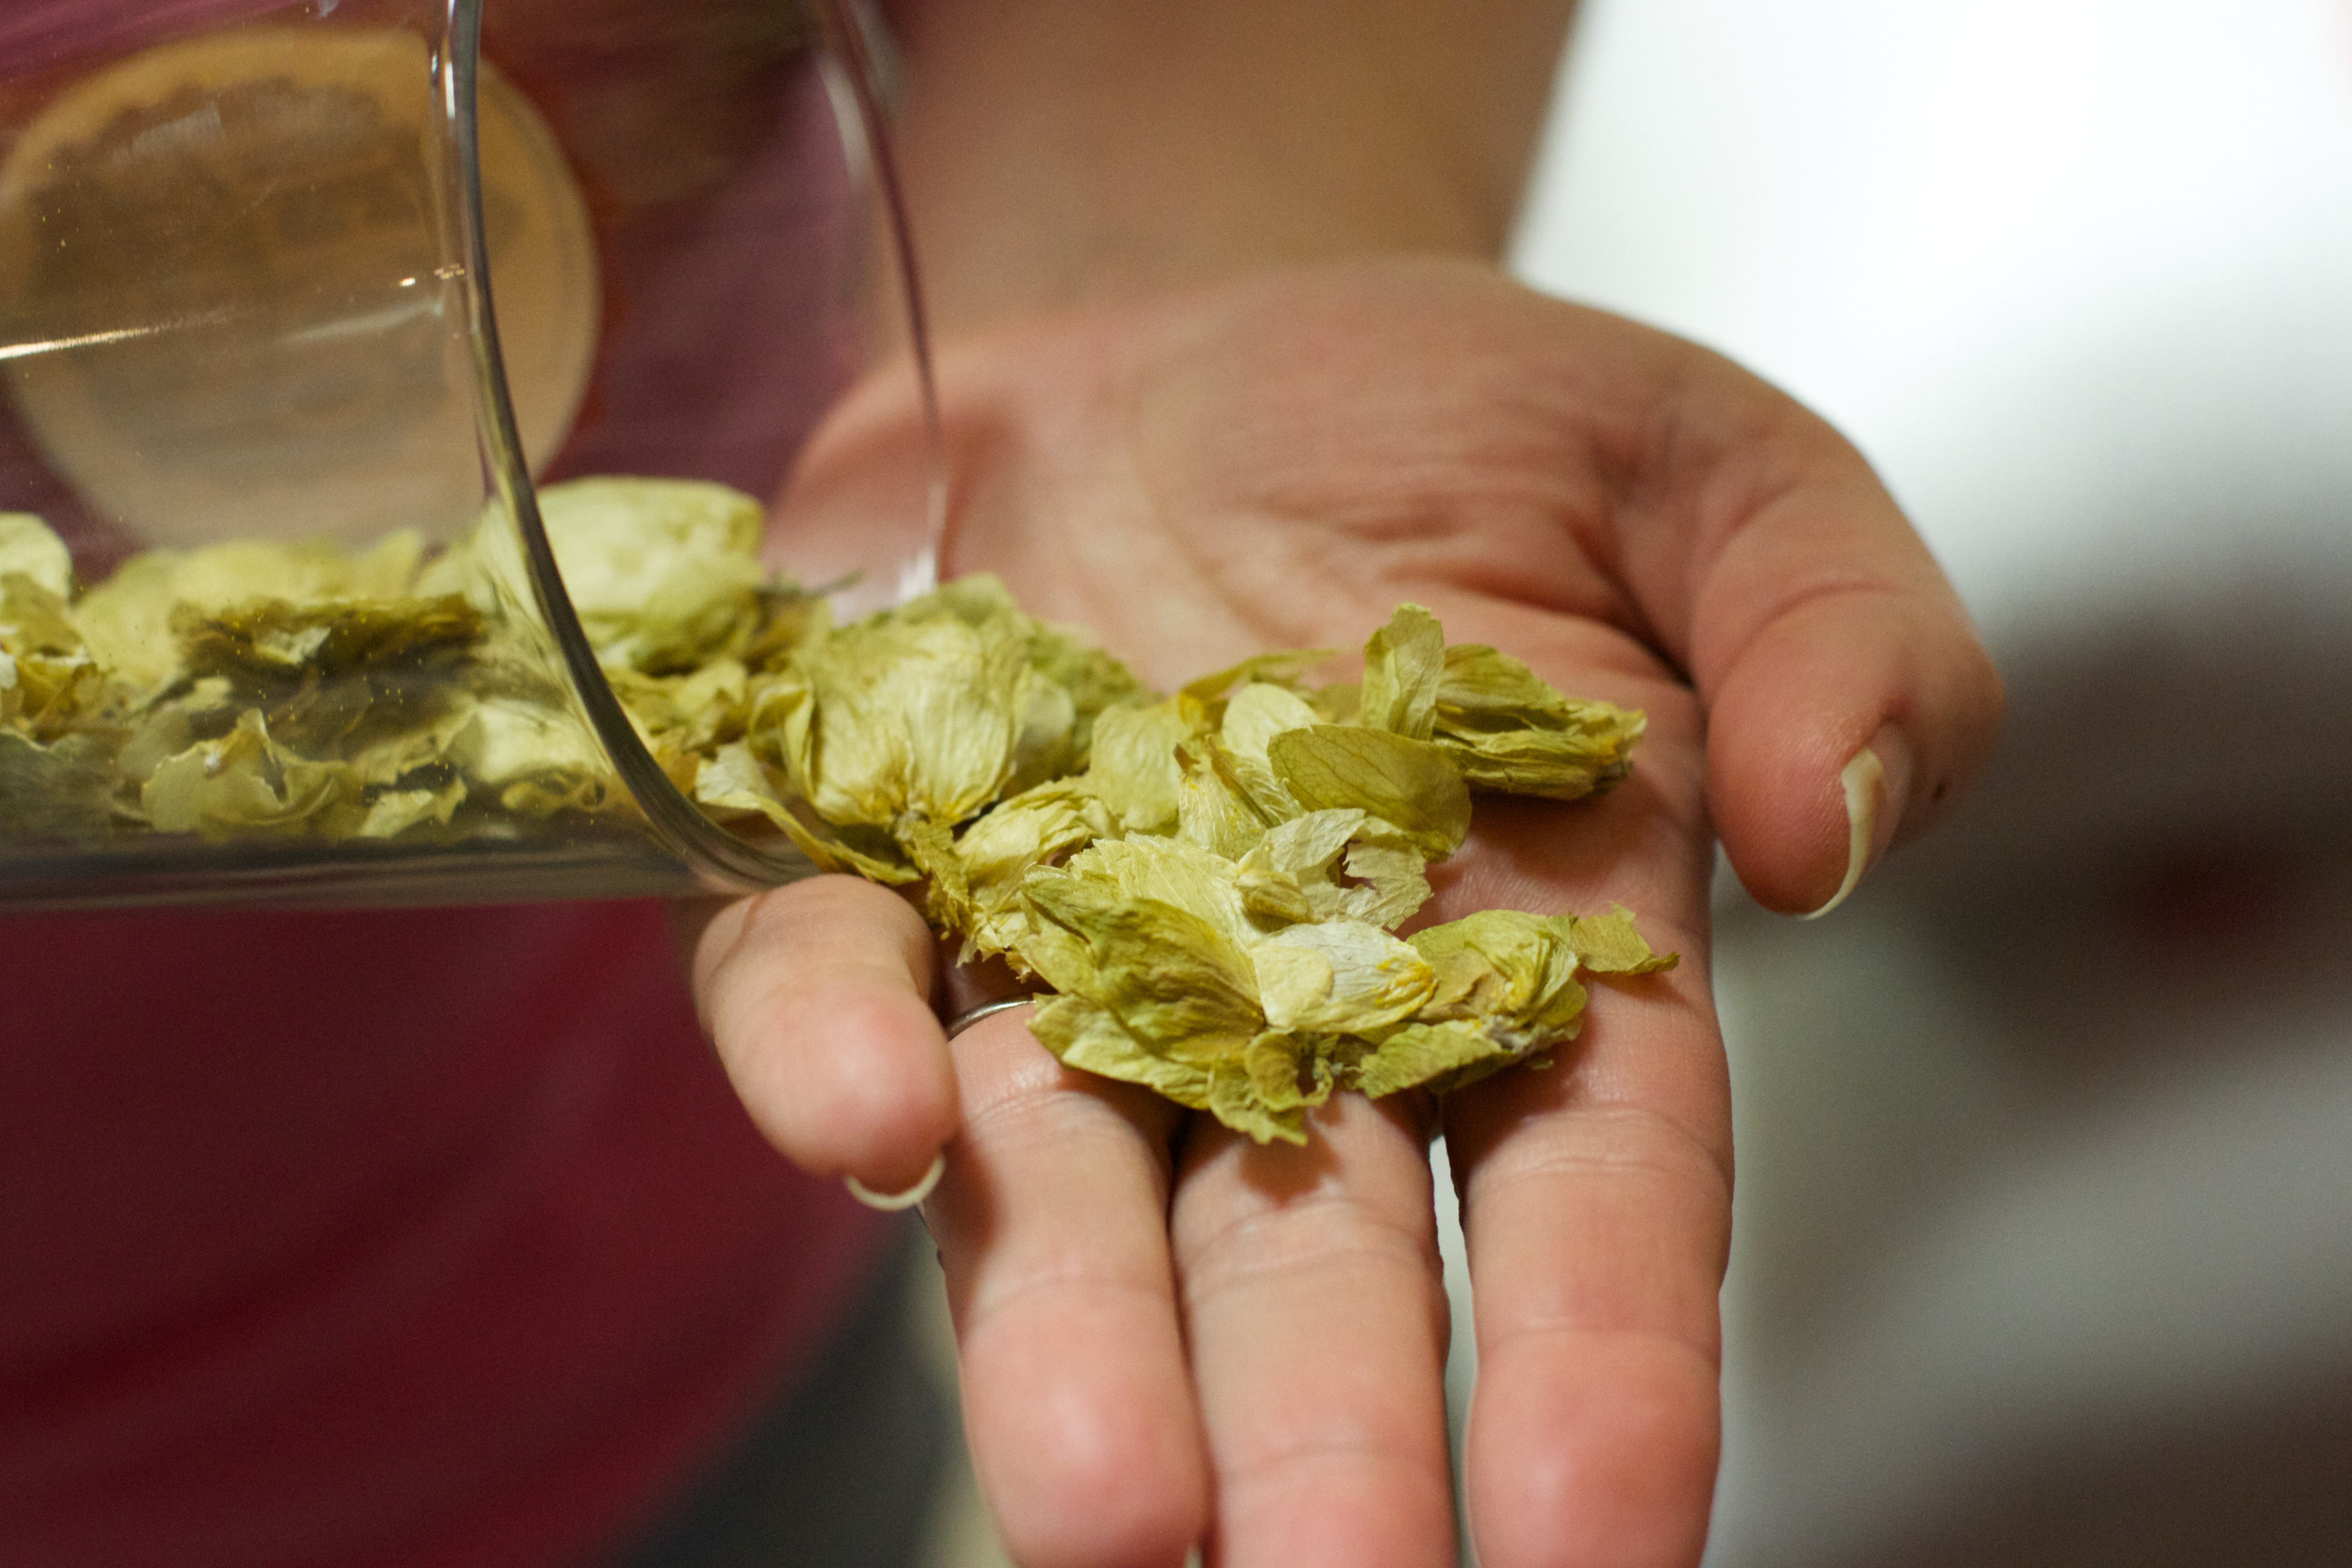
plant, leaf, flower, food, produce, vegetable, beer, thatbrewery, flowering plant, land plant